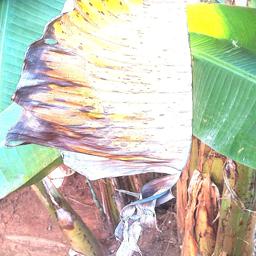
Label: MALBHOG LEAF